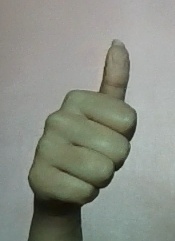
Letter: aleff